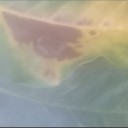
Label: Leaf_rust